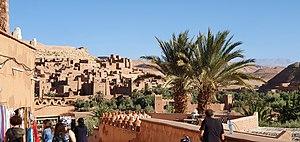
Ouarzazate est une ville et commune — municipalité — de la province de Ouarzazate, dont elle est le chef-lieu, dans la région Draâ Tafilalet. Elle est surnommée « la Porte du désert ».
Aït-ben-Haddou est un ksar du Maroc inscrit sur la liste du patrimoine mondial de l'UNESCO, dans la province de Ouarzazate. Il fait partie de la commune d'Aït Zineb.